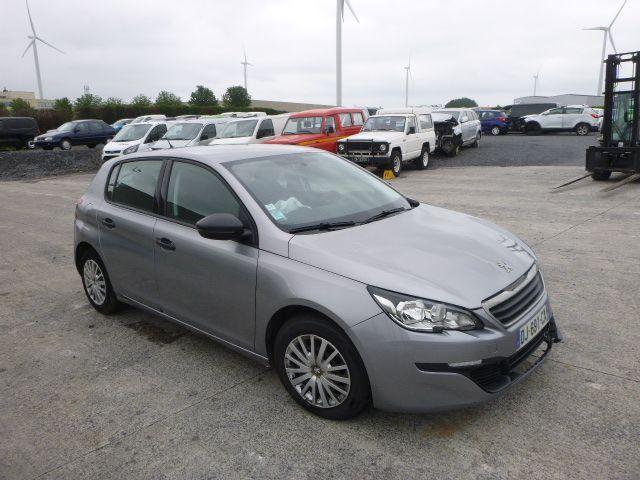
Aucun dommage détecté.
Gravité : aucun